Bank of Scotland

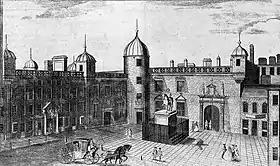
The bank was established by the Parliament of Scotland, the legislature of the Kingdom of Scotland in 1695

The Bank of Scotland plc (Scottish Gaelic: "Banca na h-Alba") is a commercial and clearing bank based in Edinburgh, Scotland, and is part of the Lloyds Banking Group. The bank was established by the Parliament of Scotland in 1695 to develop Scotland's trade with other countries, and aimed to create a stable banking system in the country. It was the first bank to be established in Scotland, and is the oldest operational bank in the country, the ninth oldest bank in continuous operation globally, as well as the longest continuous issuer of banknotes in the world.